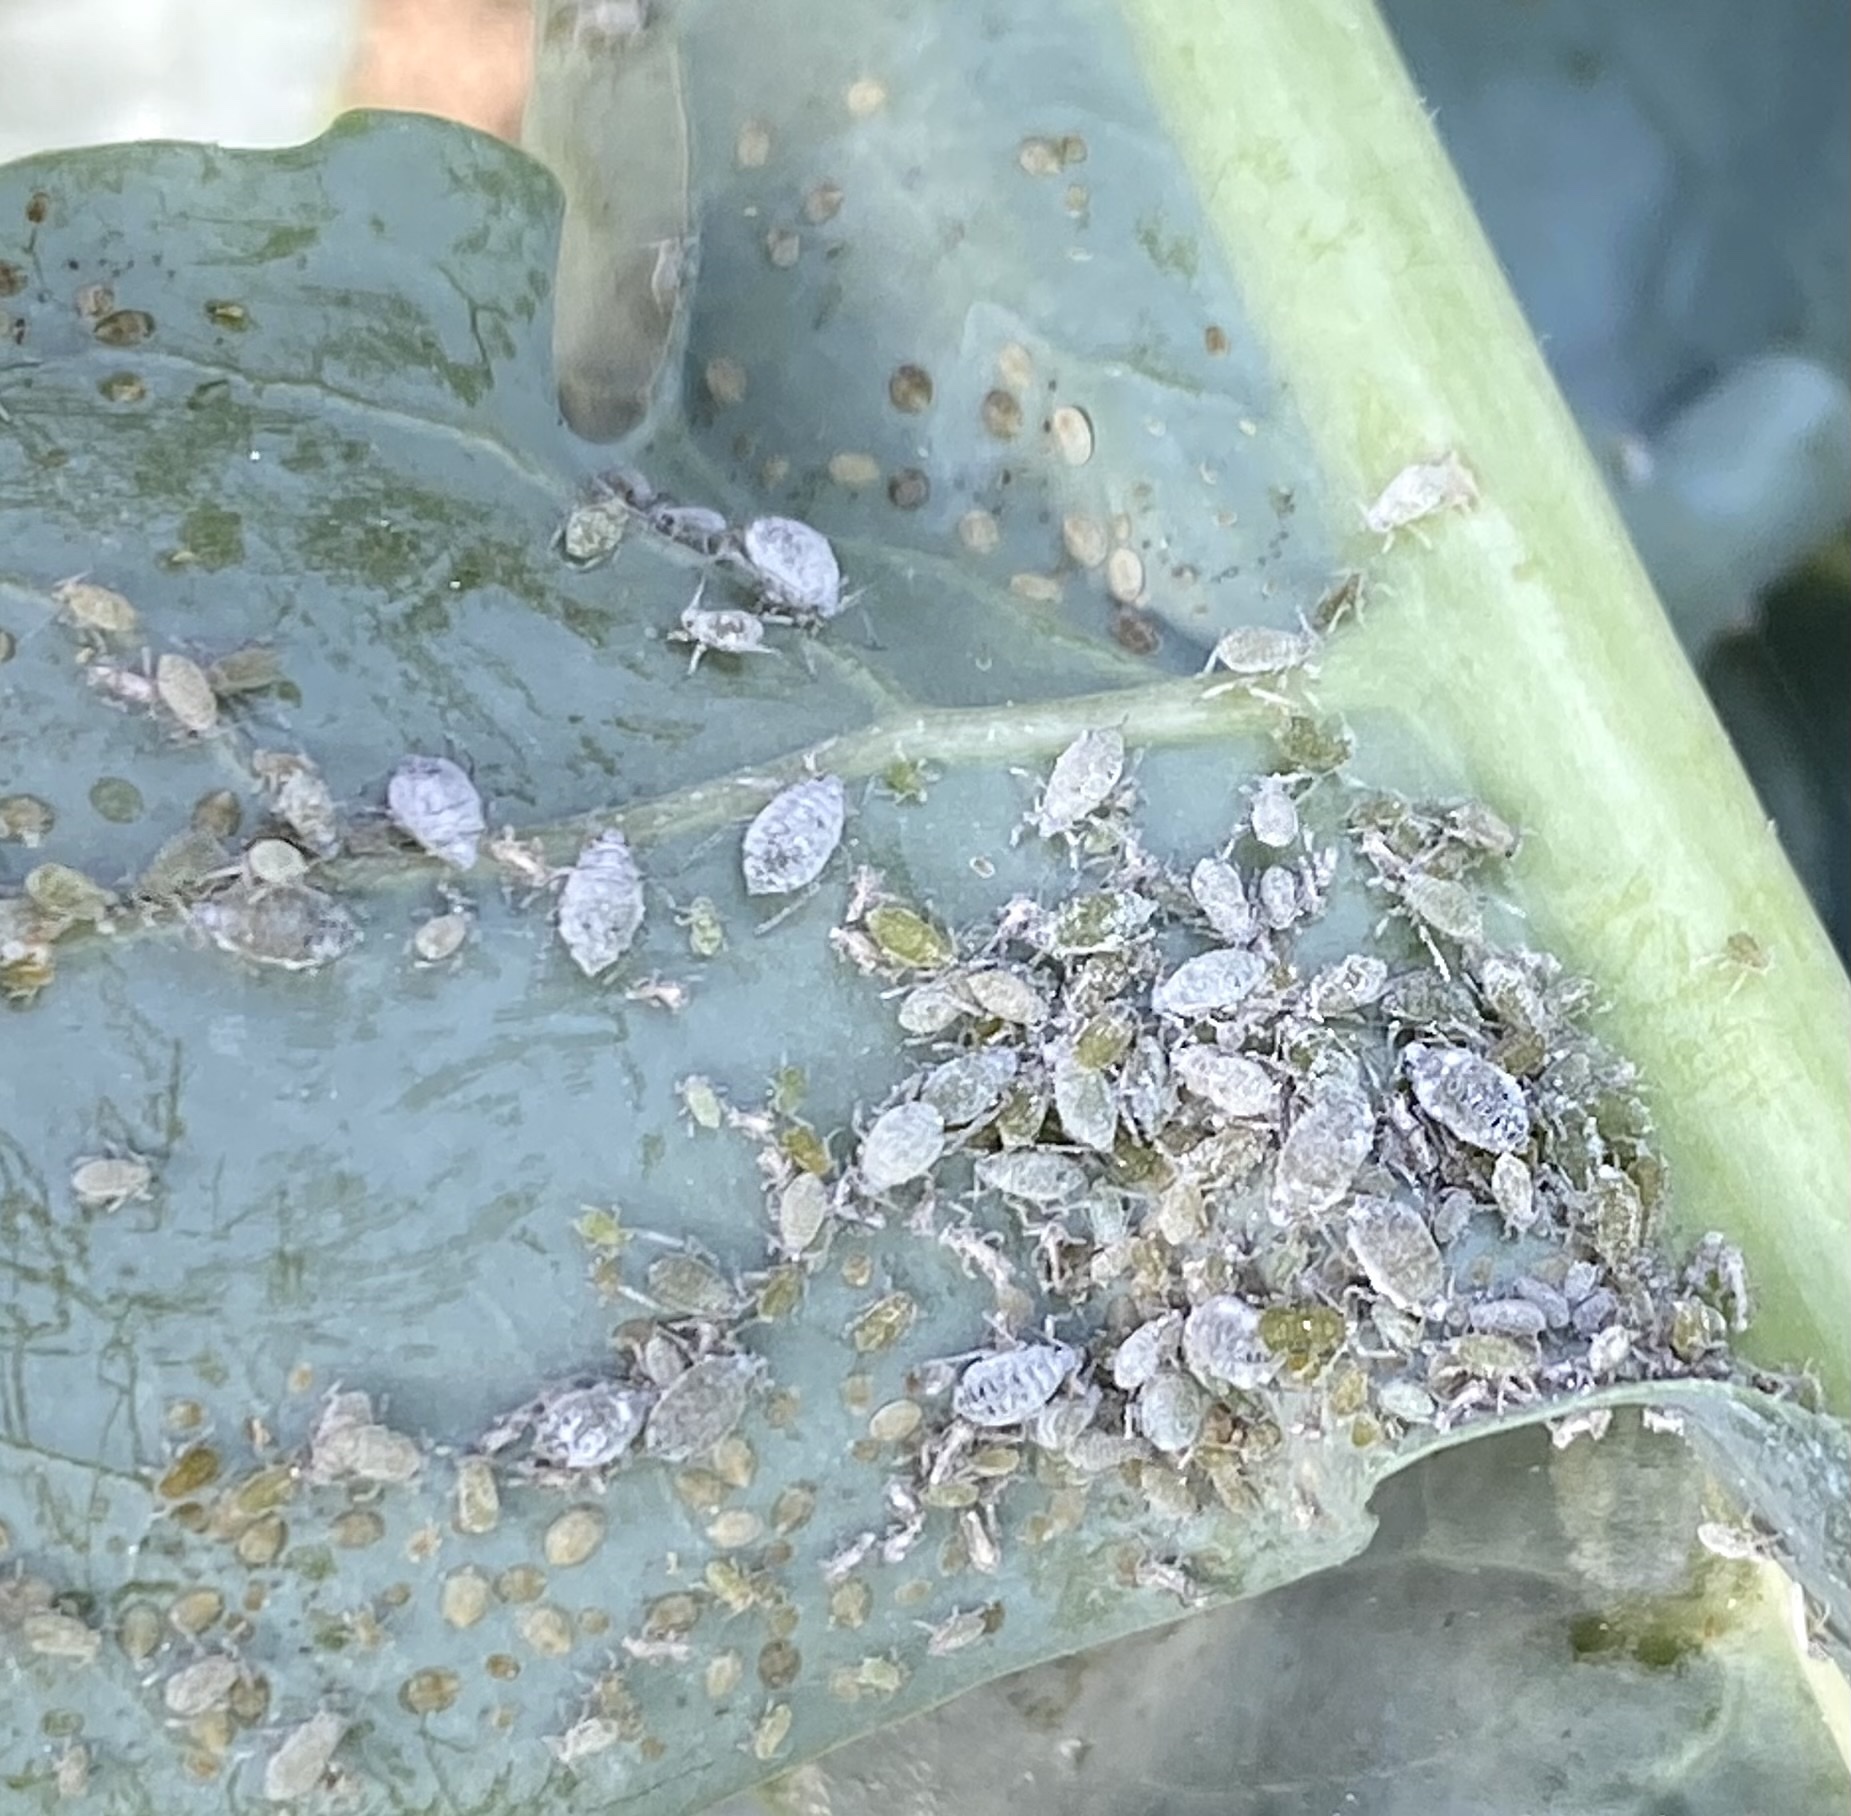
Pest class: cabbage_aphid